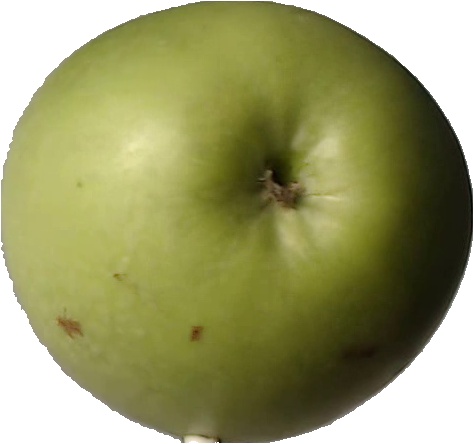
Label: apple_granny_smith_1